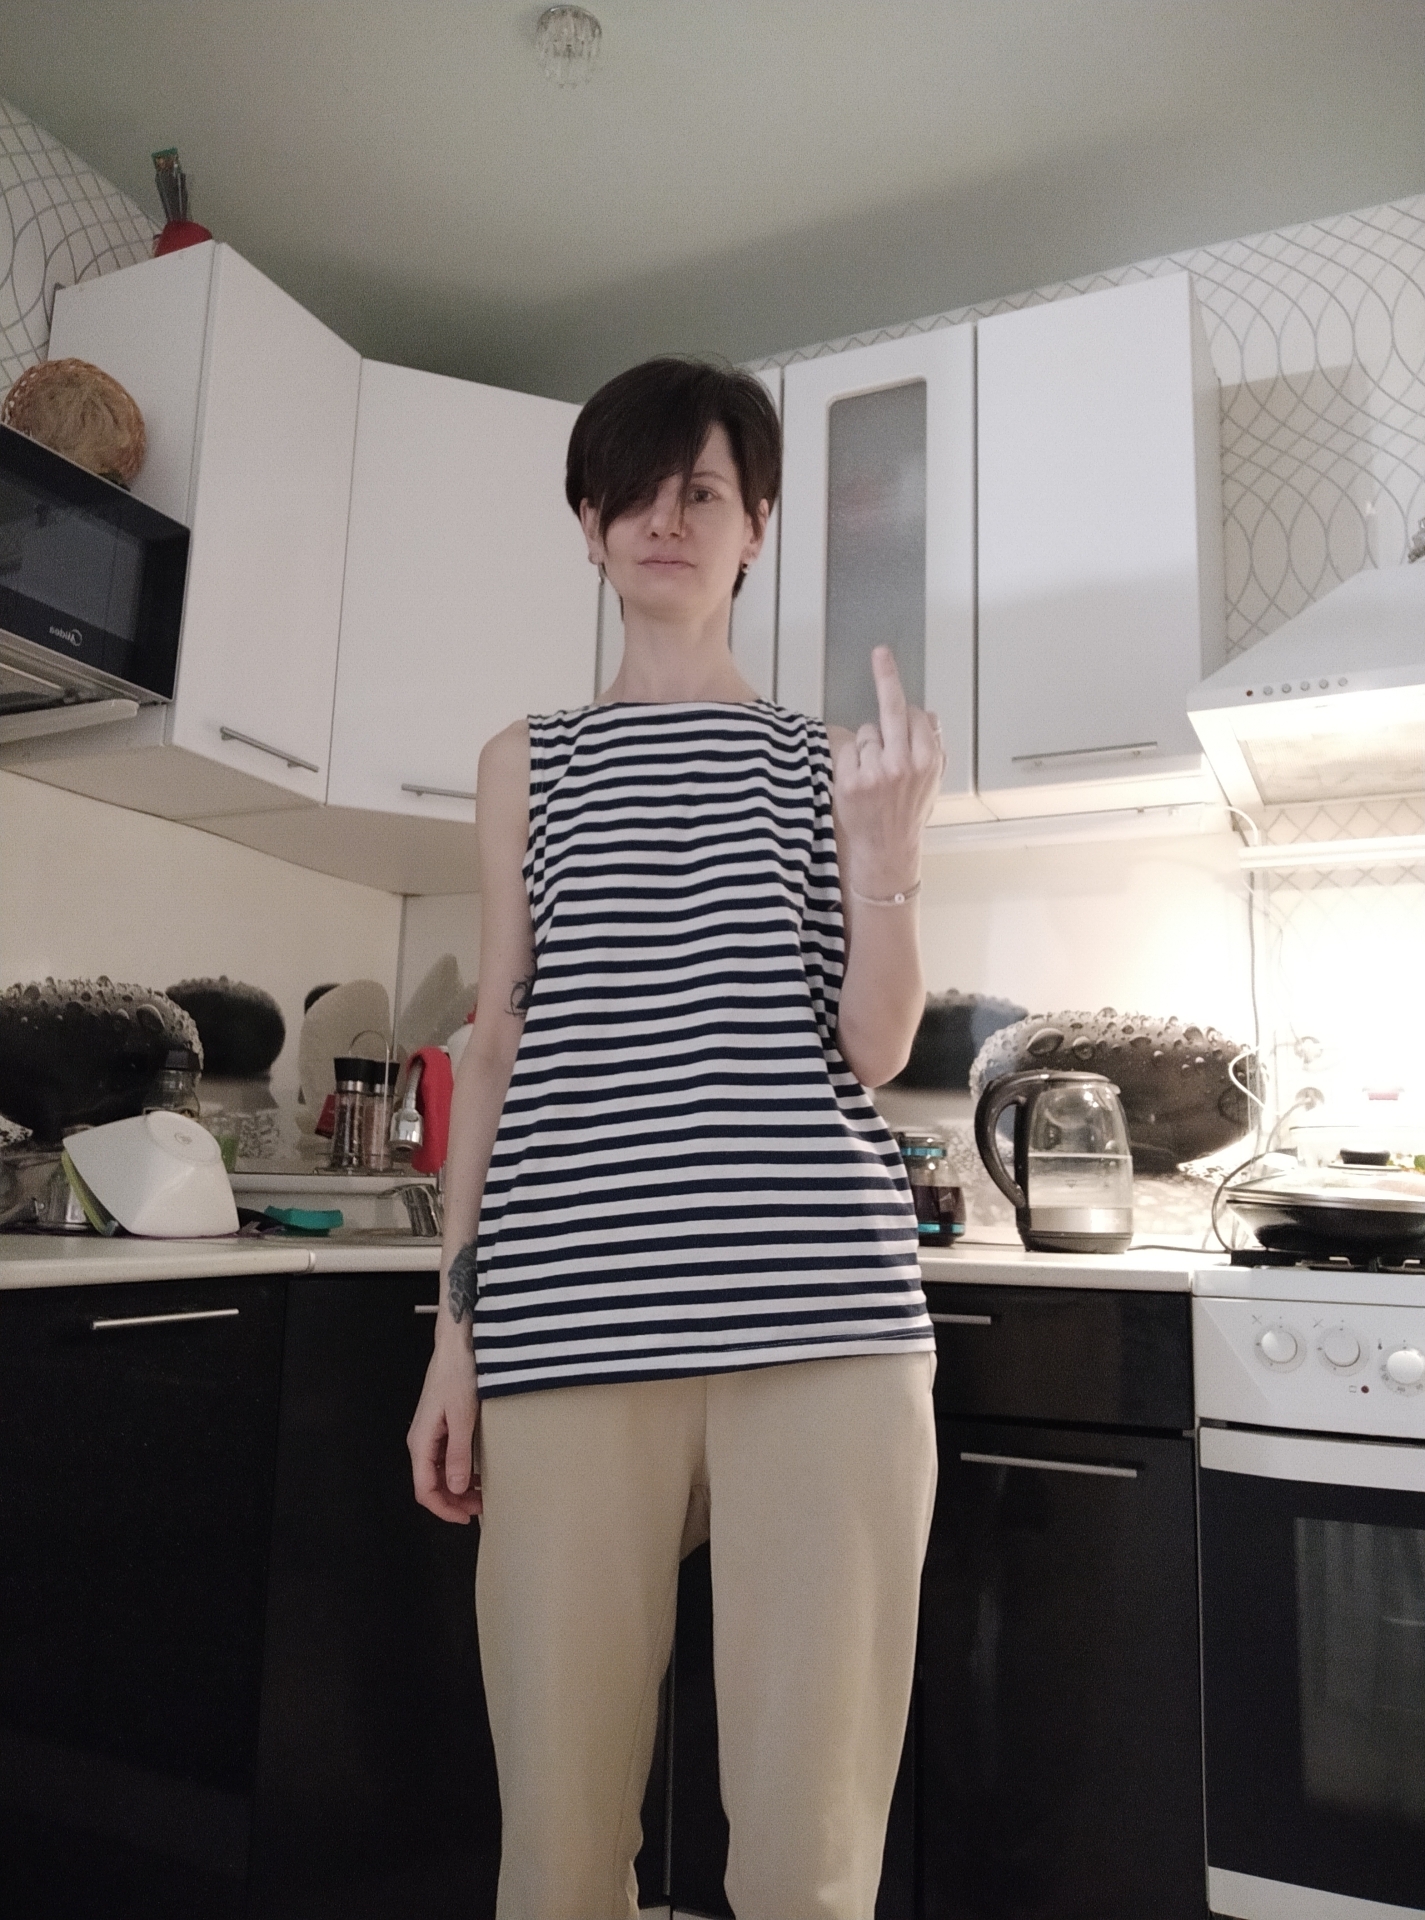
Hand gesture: middle_finger